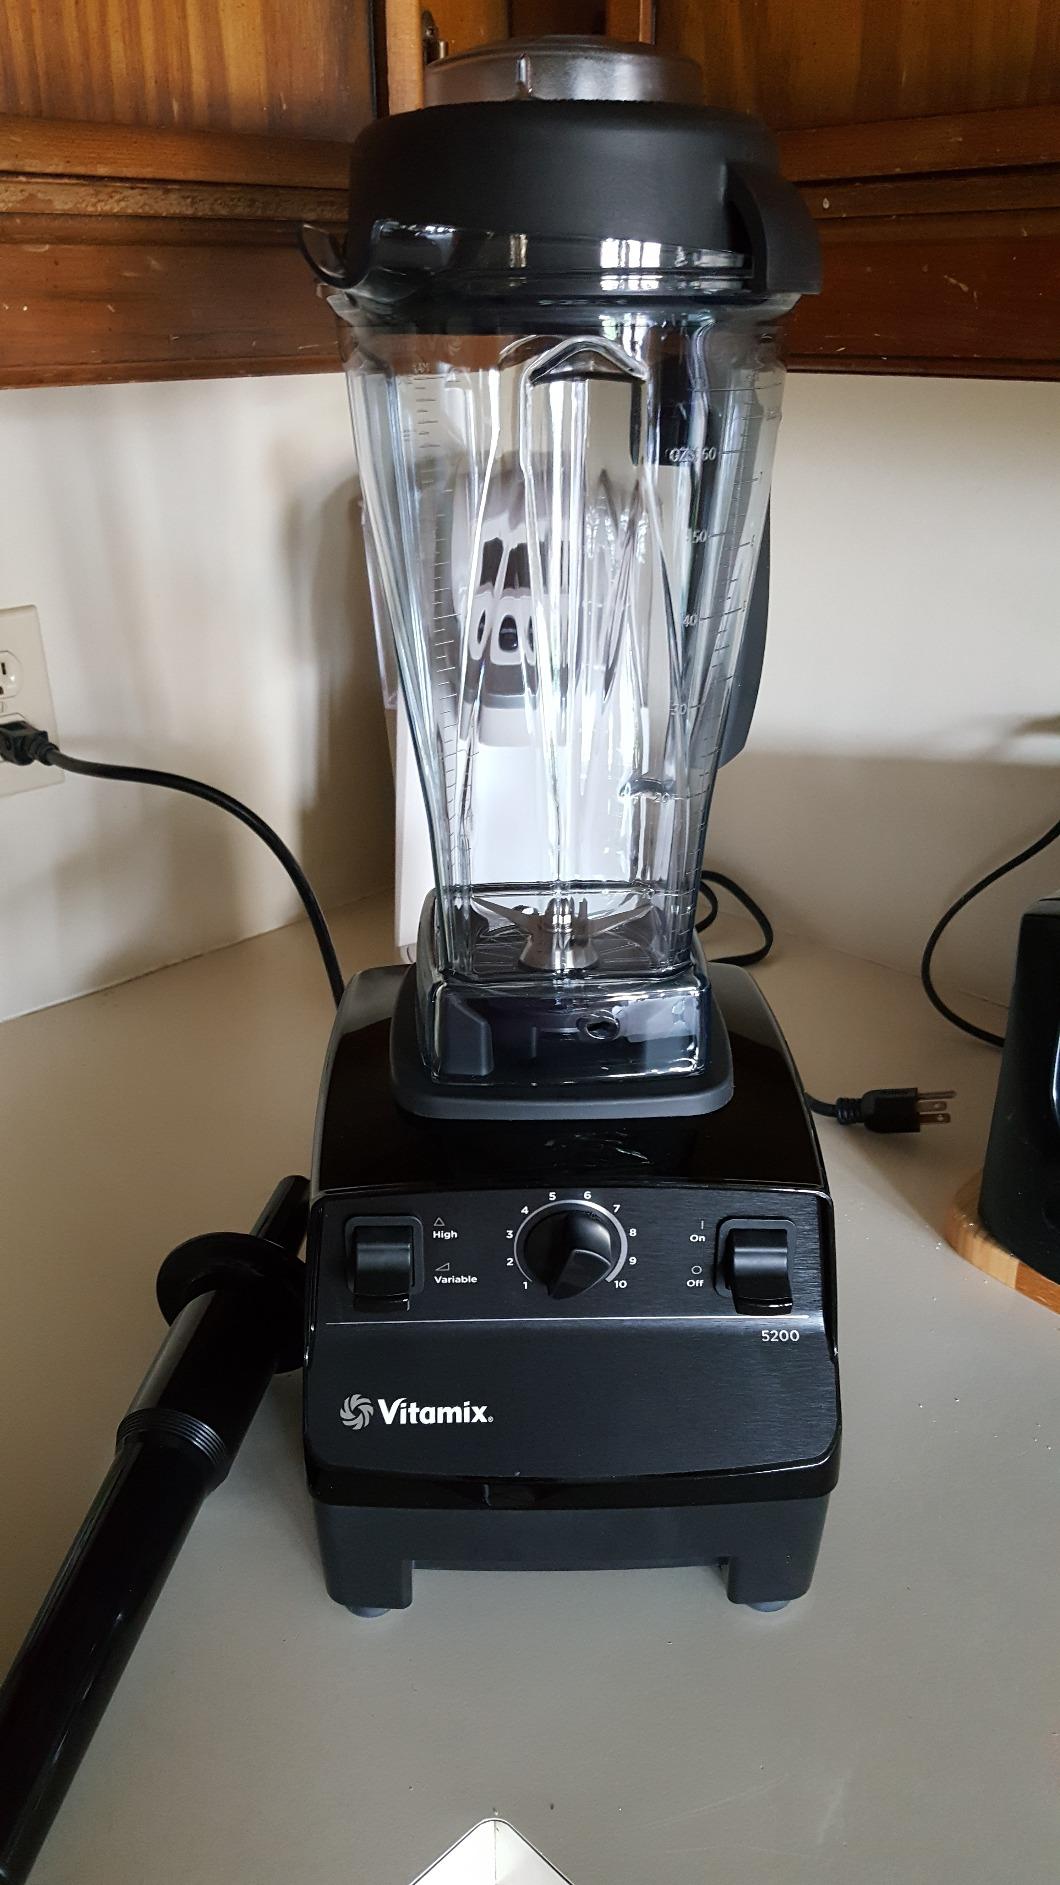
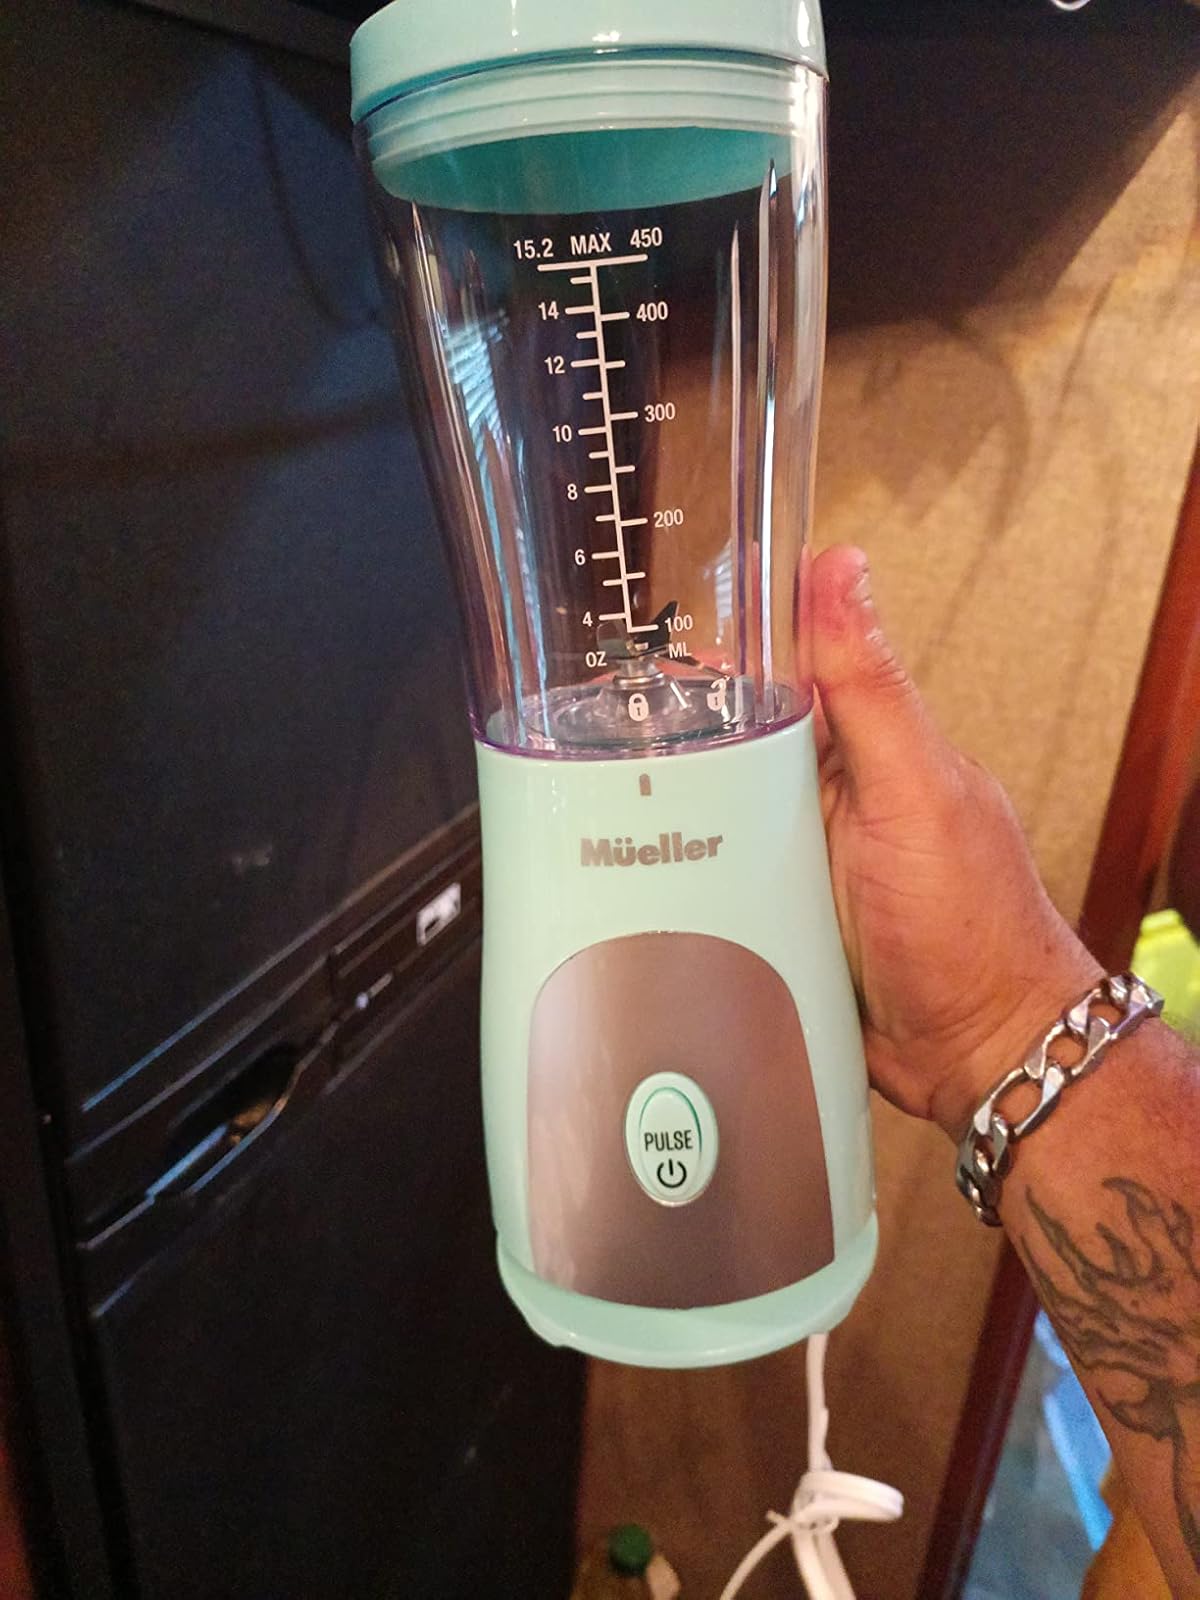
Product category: items_blender
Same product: no